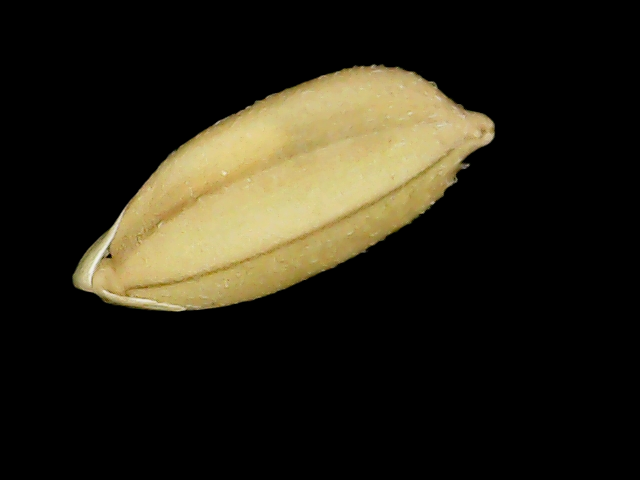
Rice variety: Binadhan08